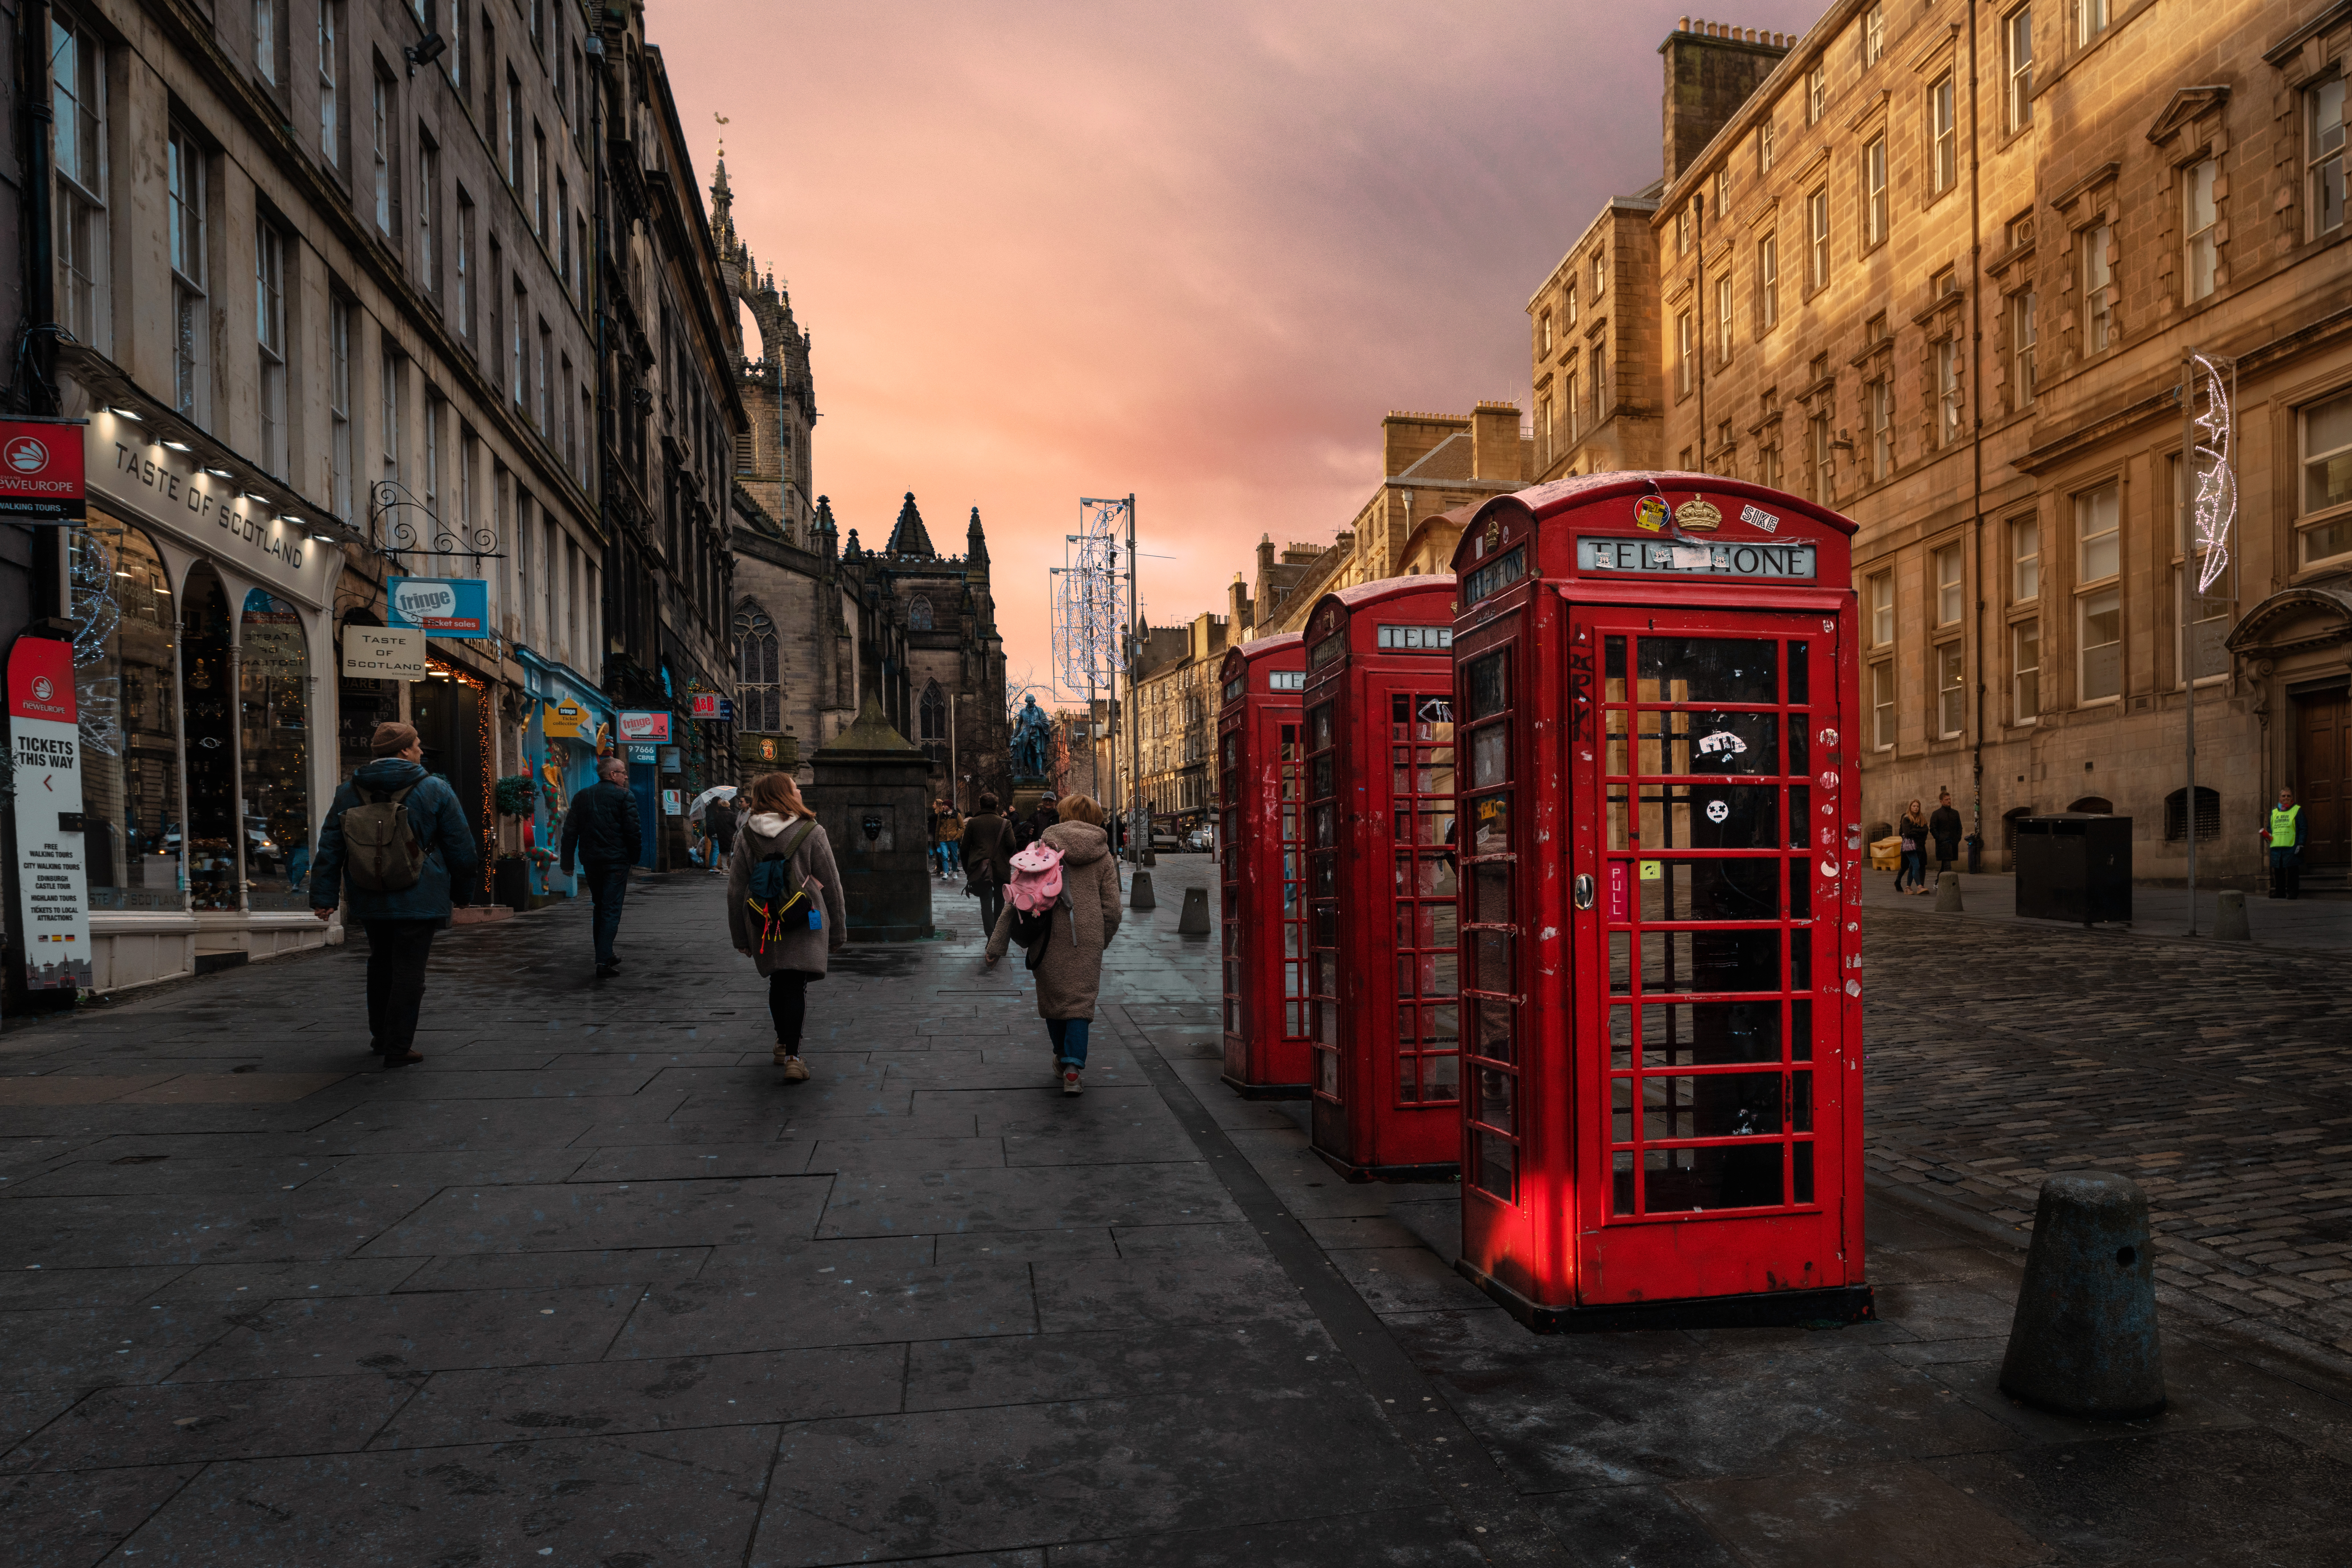
scotland, edinburgh, street, phone booths, morning, telephone booth, urban area, red, town, metropolitan area, human settlement, city, metropolis, downtown, neighbourhood, building, infrastructure, architecture, pedestrian, road, photography, mixed use